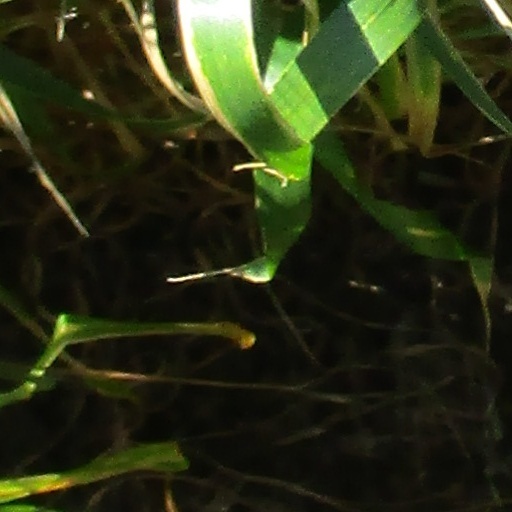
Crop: wheat